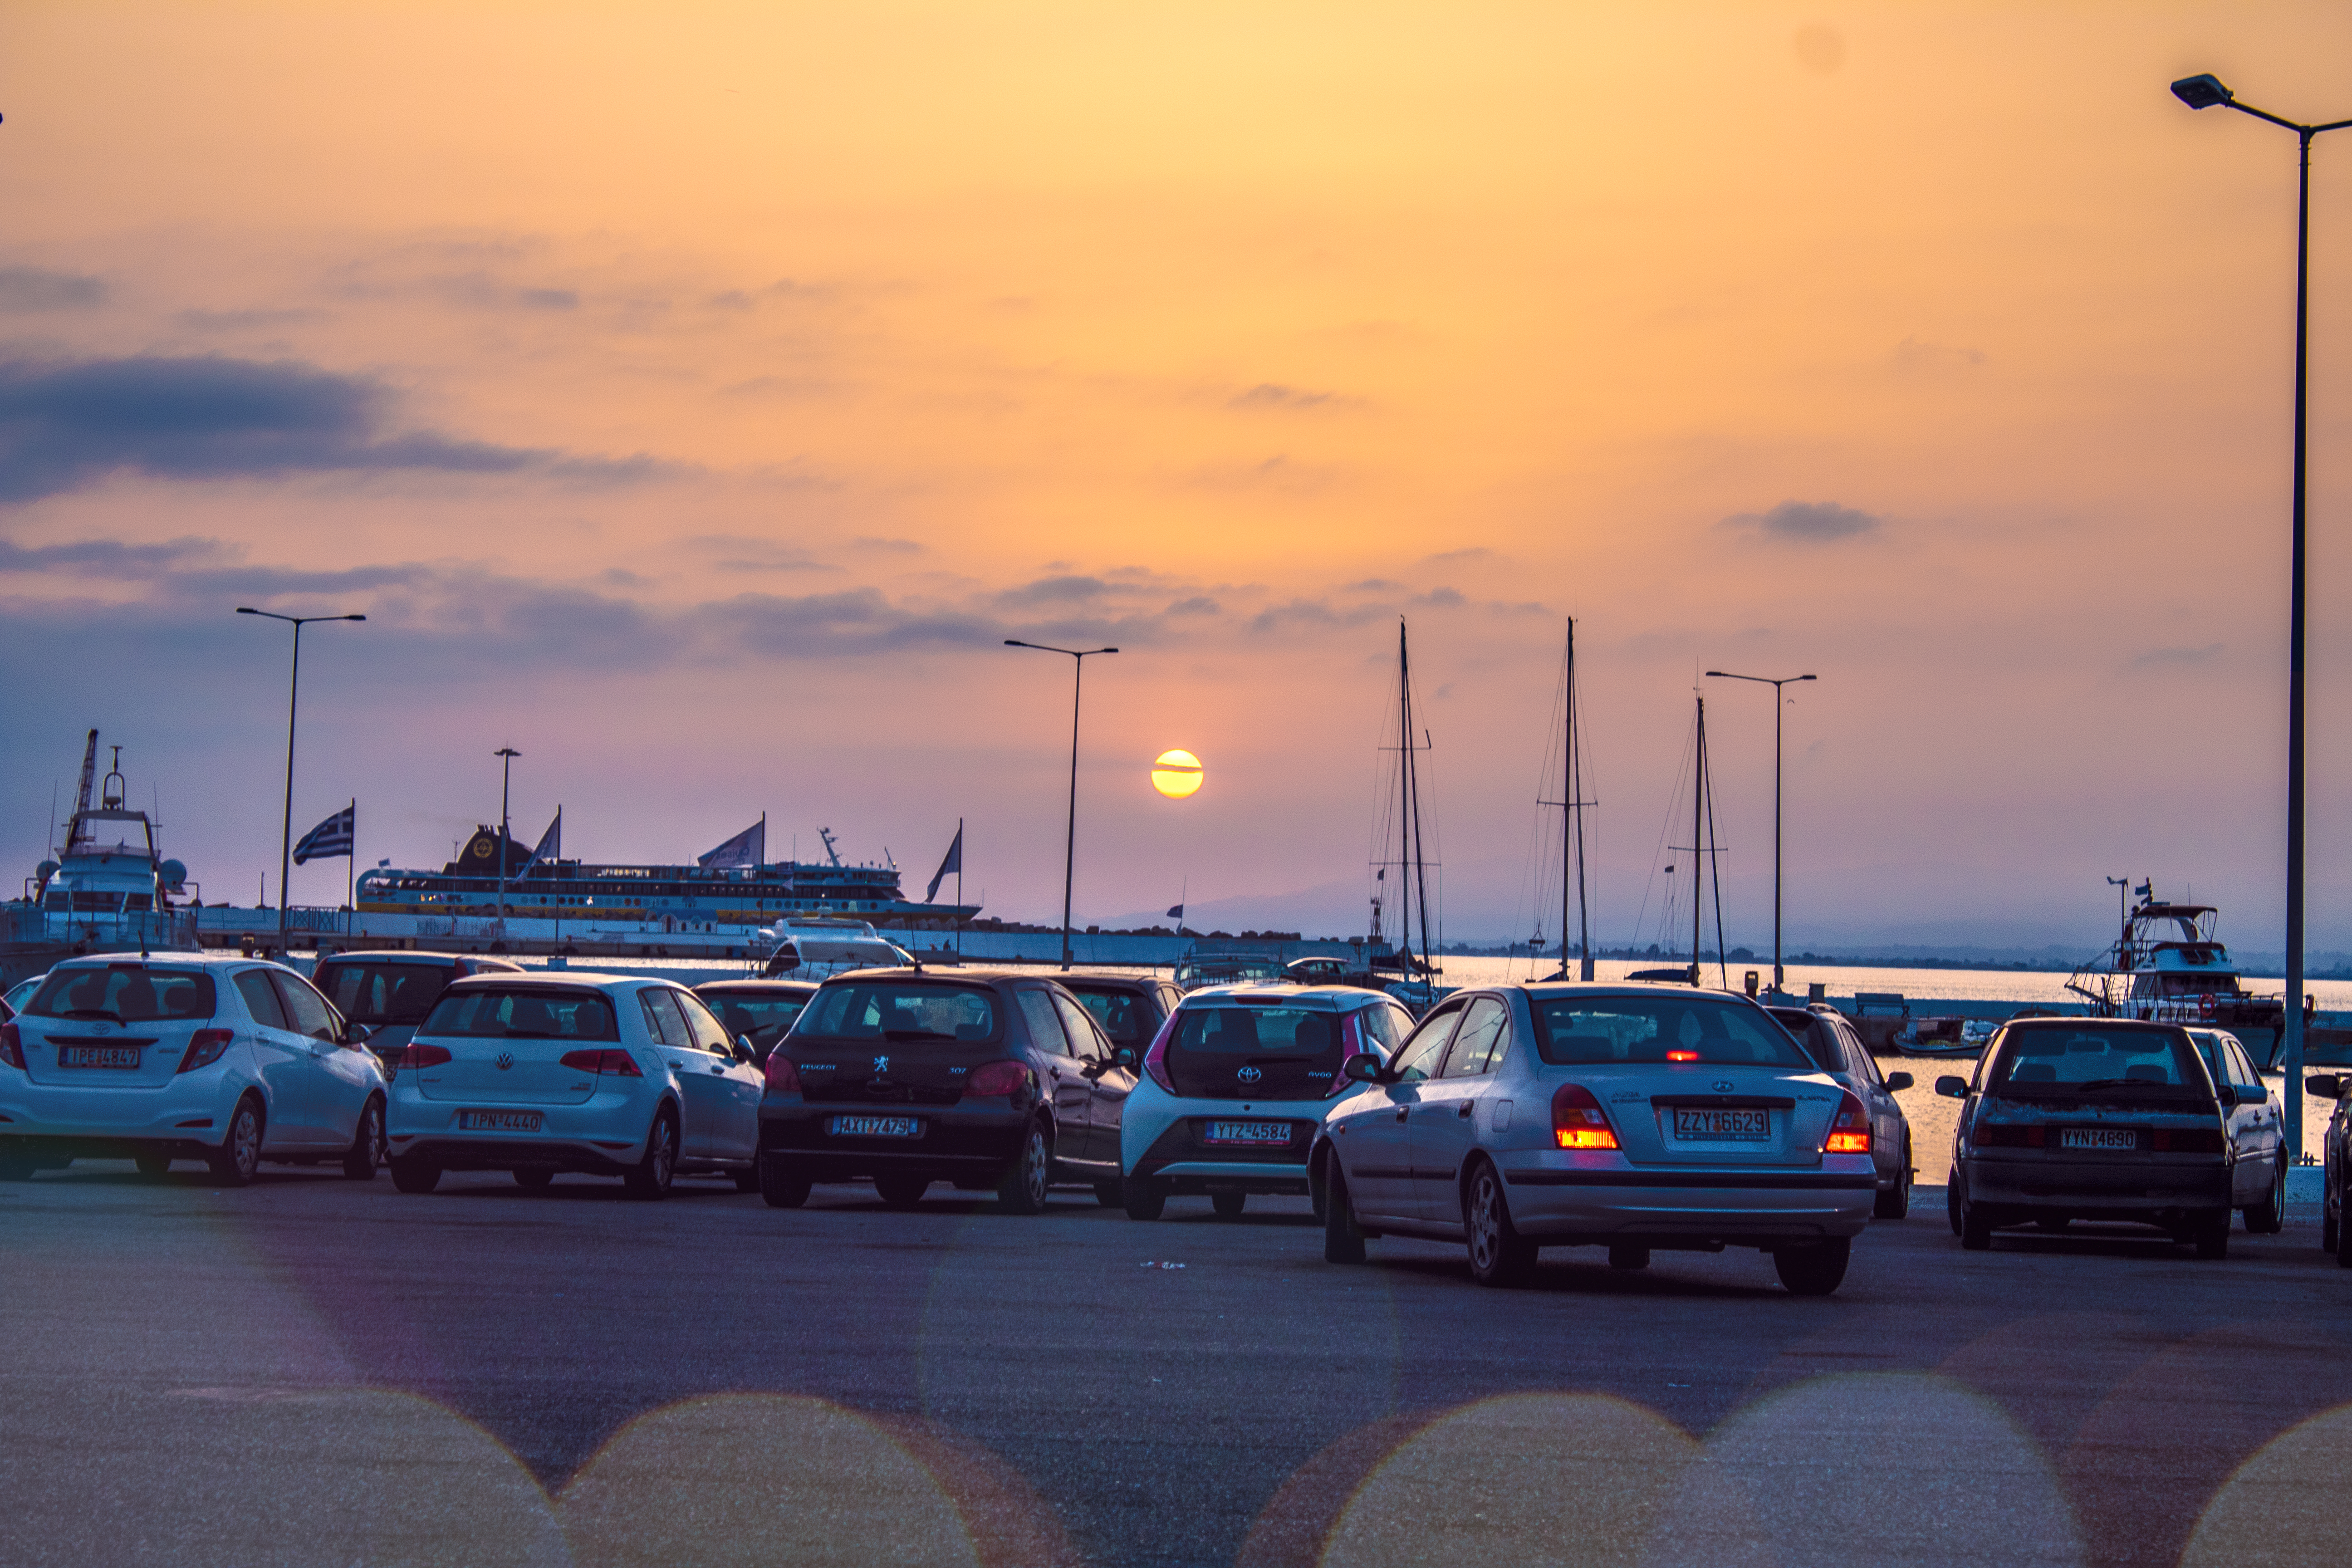
summer, port, ship, sunrise, sky, vehicle, sunset, evening, mode of transport, cloud, transport, morning, dusk, car, sea, harbor, marina, vacation, horizon, city, ocean, ferry, afterglow, boat, dock, subcompact car, parking lot, road, tourism, channel